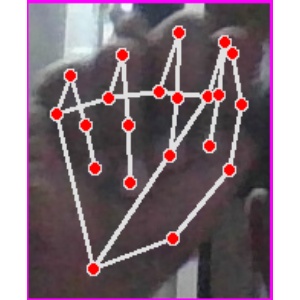
अक्षर: न